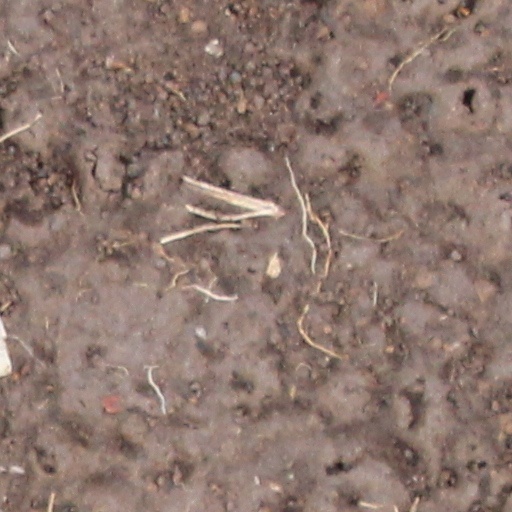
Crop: wheat